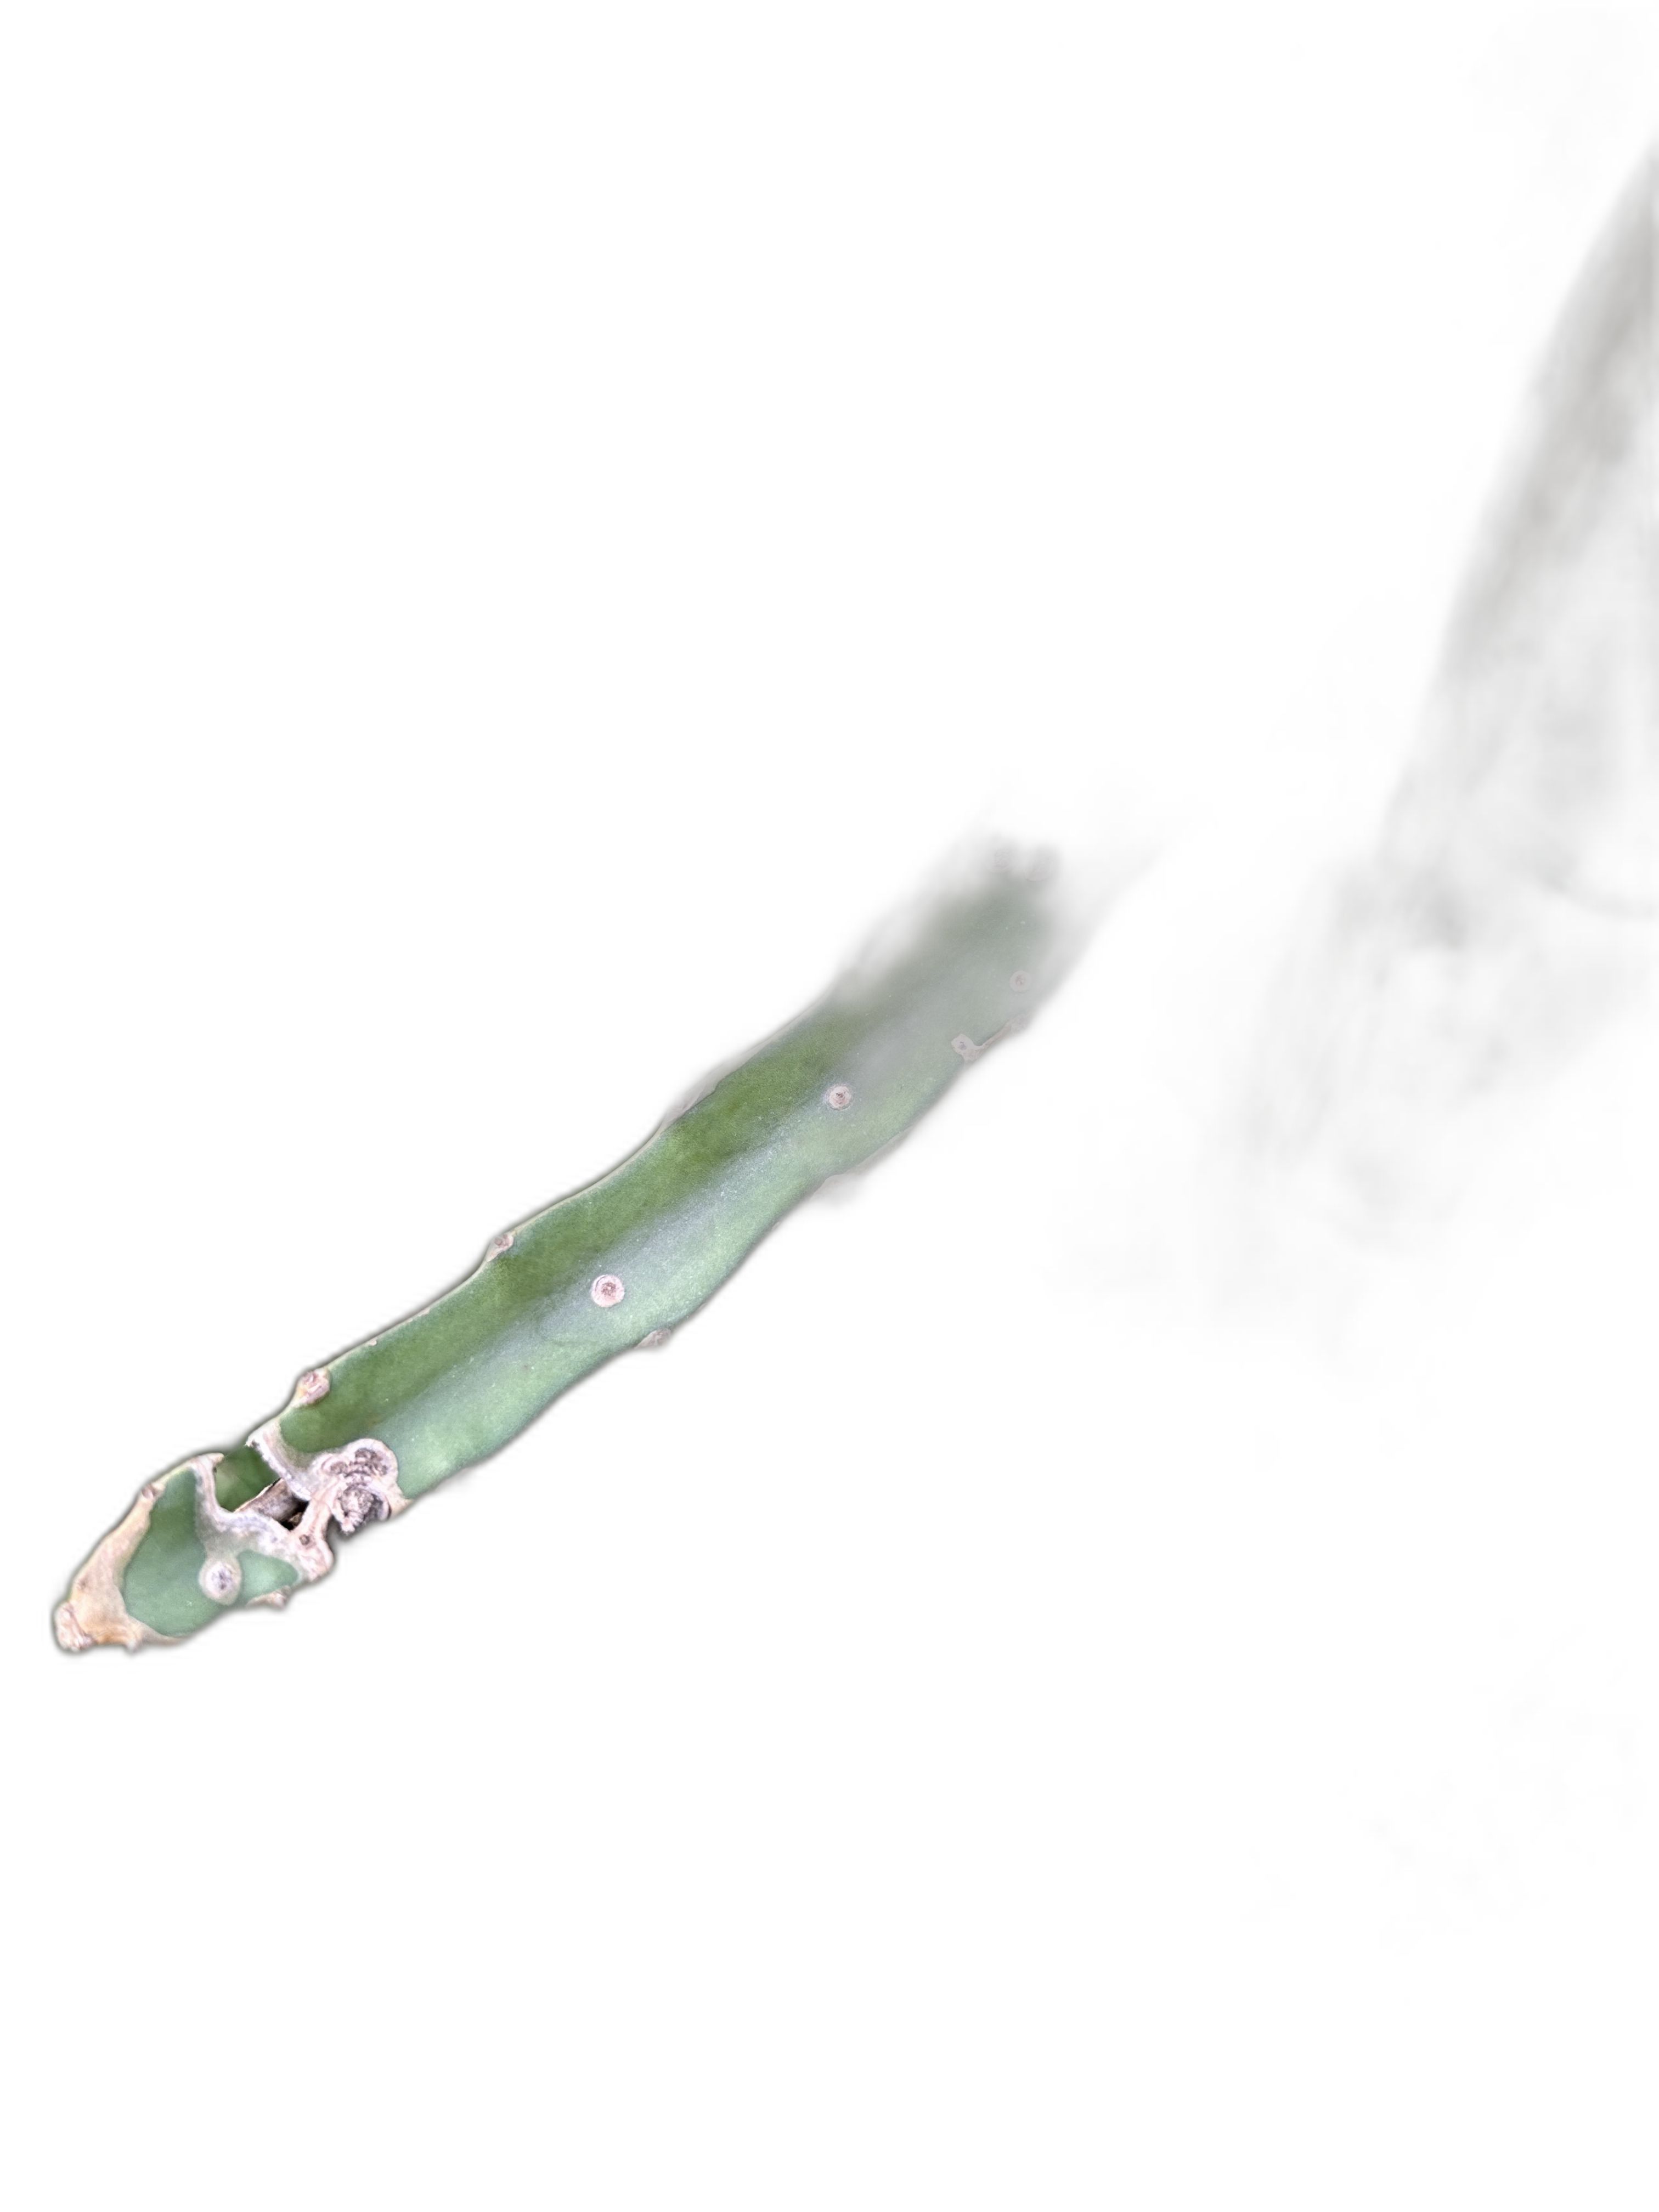
Label: Bad leaf